Fariburz III

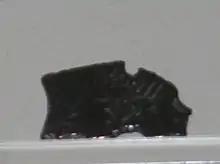
Copper fulus of Fariburz III, located in the Museum of History of Azerbaijan, Baku

Fariburz III was the Shirvanshah from to 1255. He ruled during a time in Shirvanshah history that scholarship has referred to "a period of total confusion", due to the lack of written records and contradictory numismatic evidence.